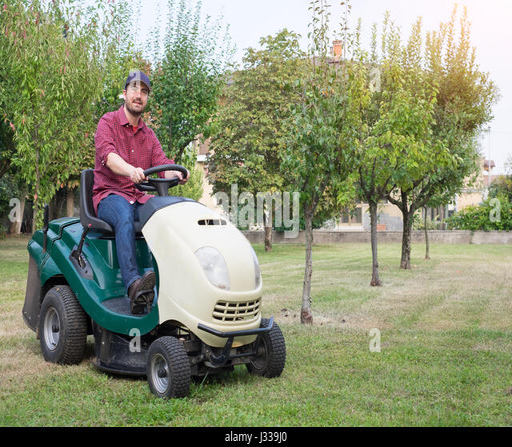
gardener cutting the grass of a garden seated on a lawn mower